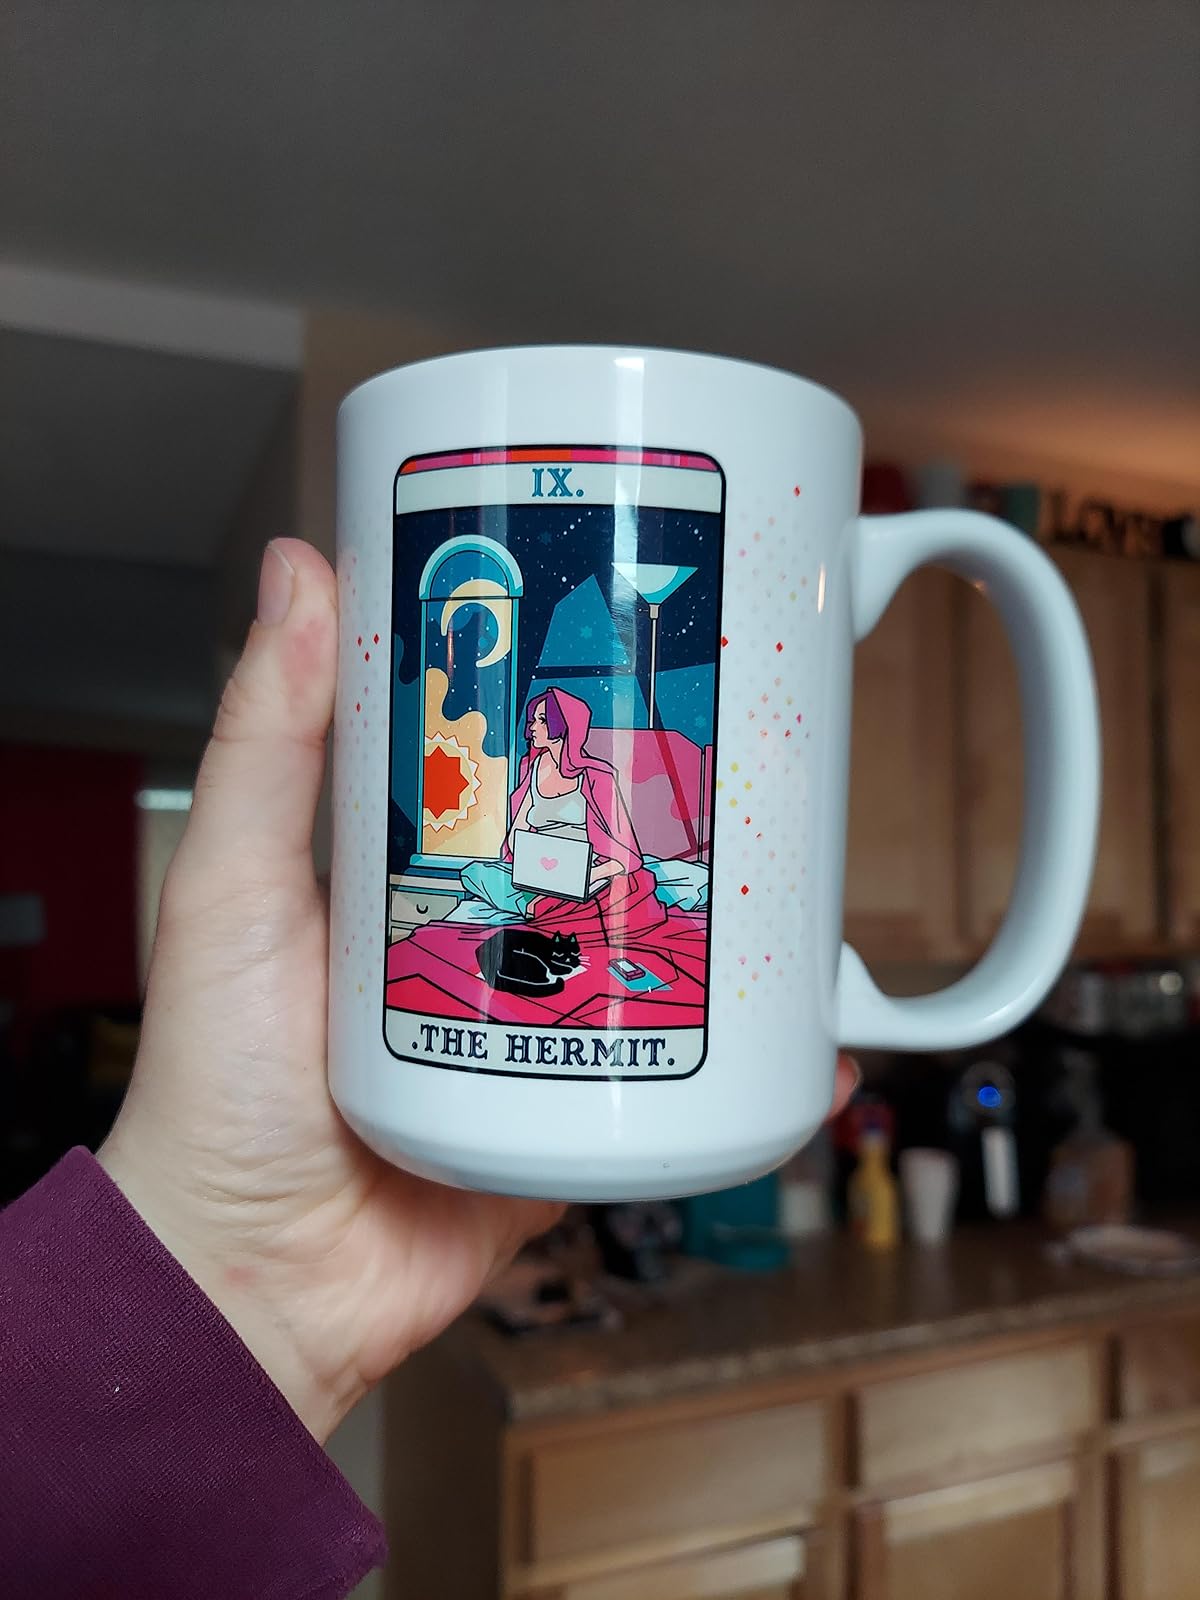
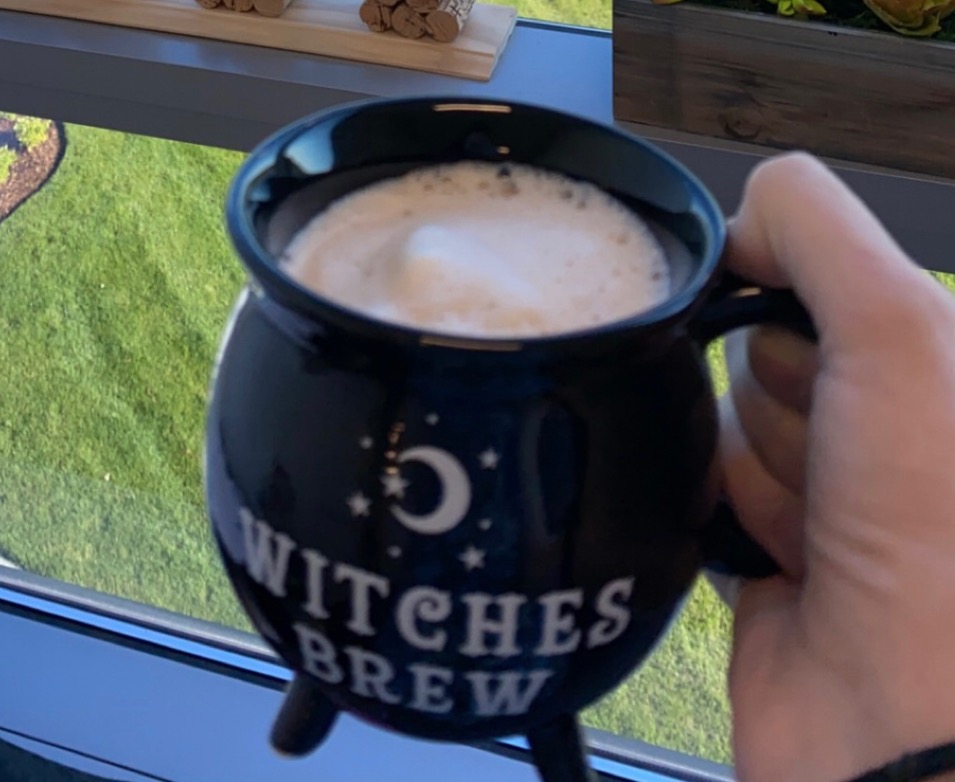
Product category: items_mug
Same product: no